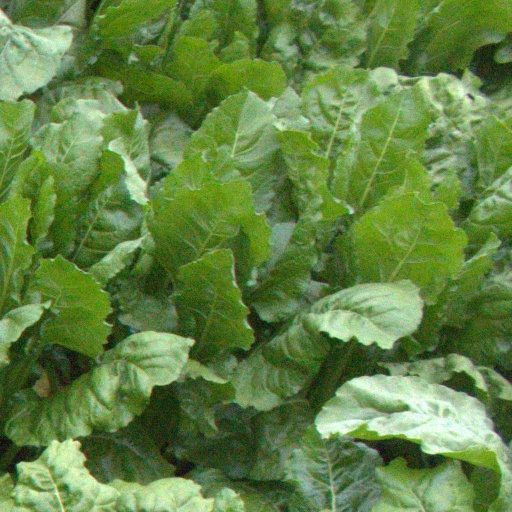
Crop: sugar beet